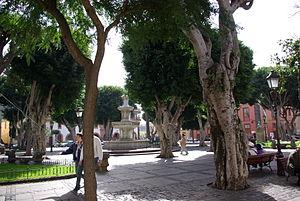
La Plaza del Adelantado est une place centrale de la ville de San Cristóbal de la Laguna à Tenerife.
Cet article recense les sites inscrits sur la liste du patrimoine mondial par l'UNESCO situés en Afrique.